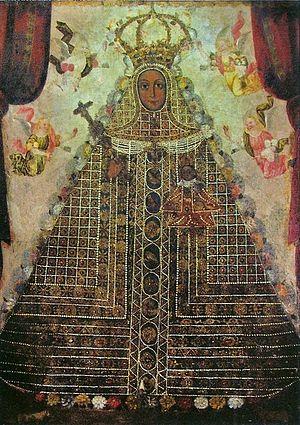
La Vierge de Guadalupe ou Notre-Dame de Guadalupe est une invocation mariale dont le sanctuaire est situé dans la ville de Guadalupe, où la Vierge est vénérée depuis le XIVᵉ siècle. La Vierge est la patronne de la ville et de l’Estrémadure depuis 1907. Elle fait partie des sept patronnes des Communautés Autonomes d'Espagne. Sa fête est célébrée le 8 septembre.